Answer in natural language. How many Paintings are visible in the scene? Choose between the following options: 4, 1, 5, 2 or 3
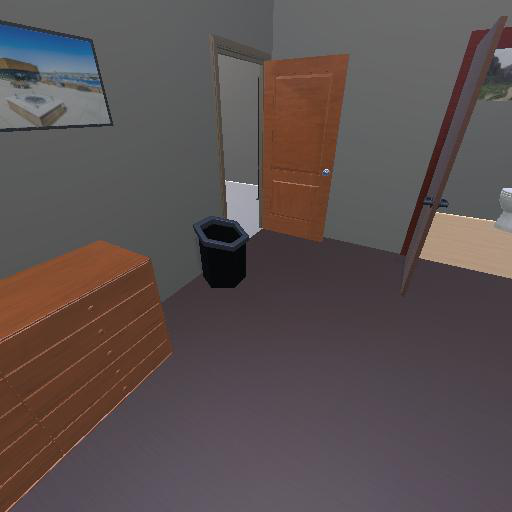
<answer>2</answer>